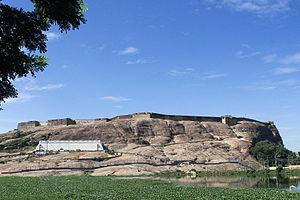
Dindigul est une ville de l’état de Tamil Nadu, en Inde du Sud, et le chef-lieu du district homonyme. En termes démographiques c’est la 11ᵉ ville du Tamil Nadu, comptant 292.132 habitants au recensement de 2011. Même si les industries textiles et les tanneries y sont importantes elle n’en demeure pas moins une ville dont la majorité des habitants sont agriculteurs.